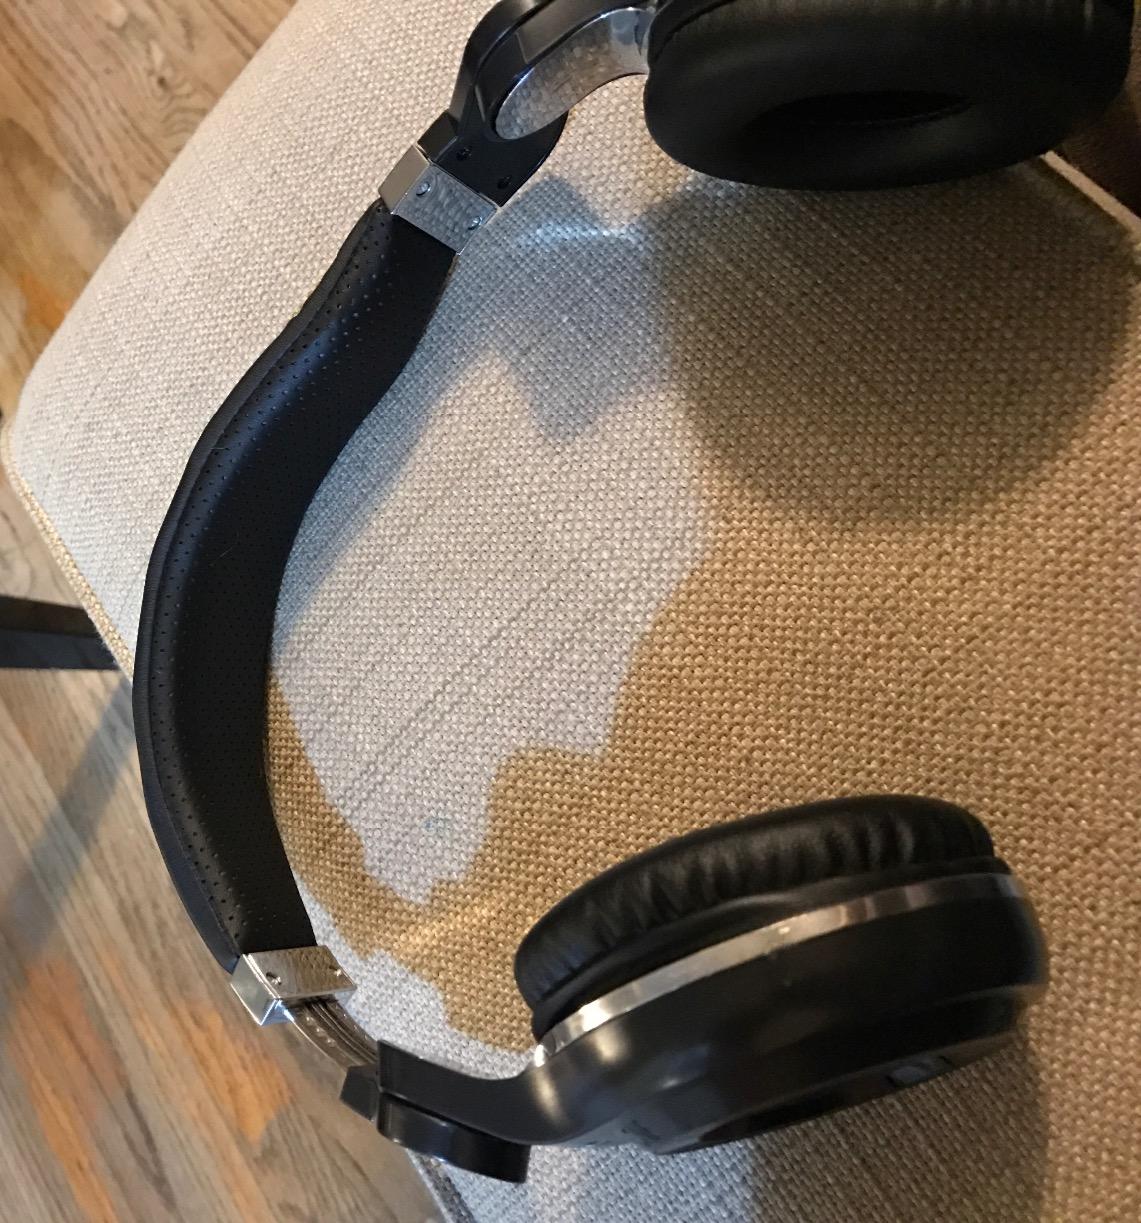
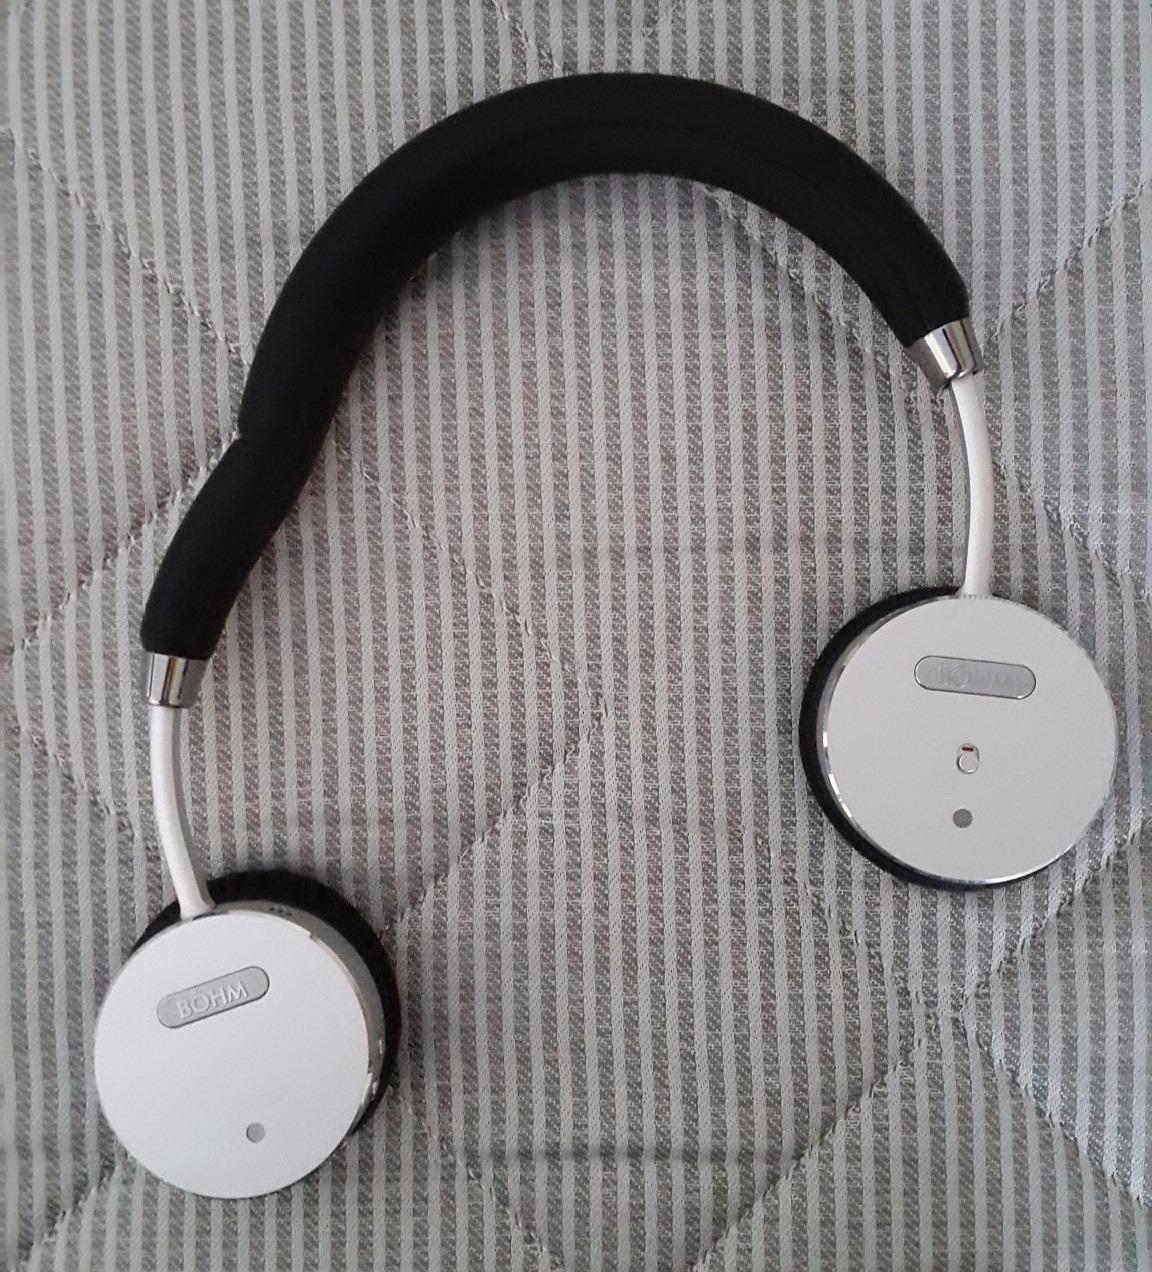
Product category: headphones
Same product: no